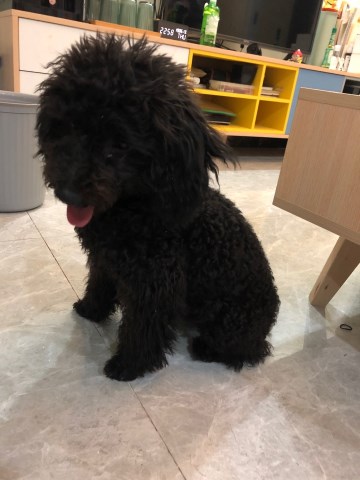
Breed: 2925-n000114-toy_poodle